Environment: real
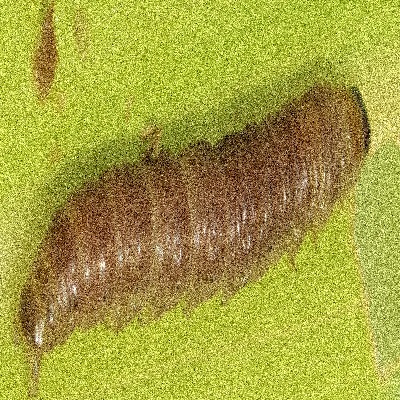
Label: fall_armyworm